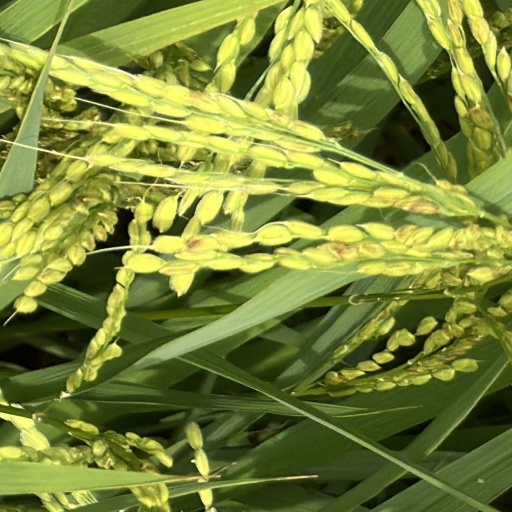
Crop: rice